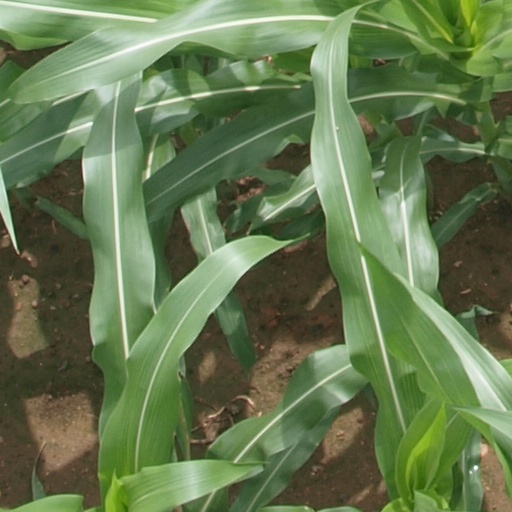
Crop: maize; corn